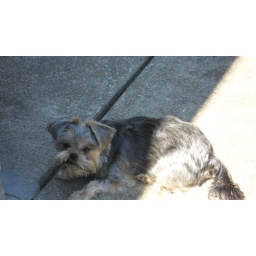
My dog Sadie in her favorite lounge spot.